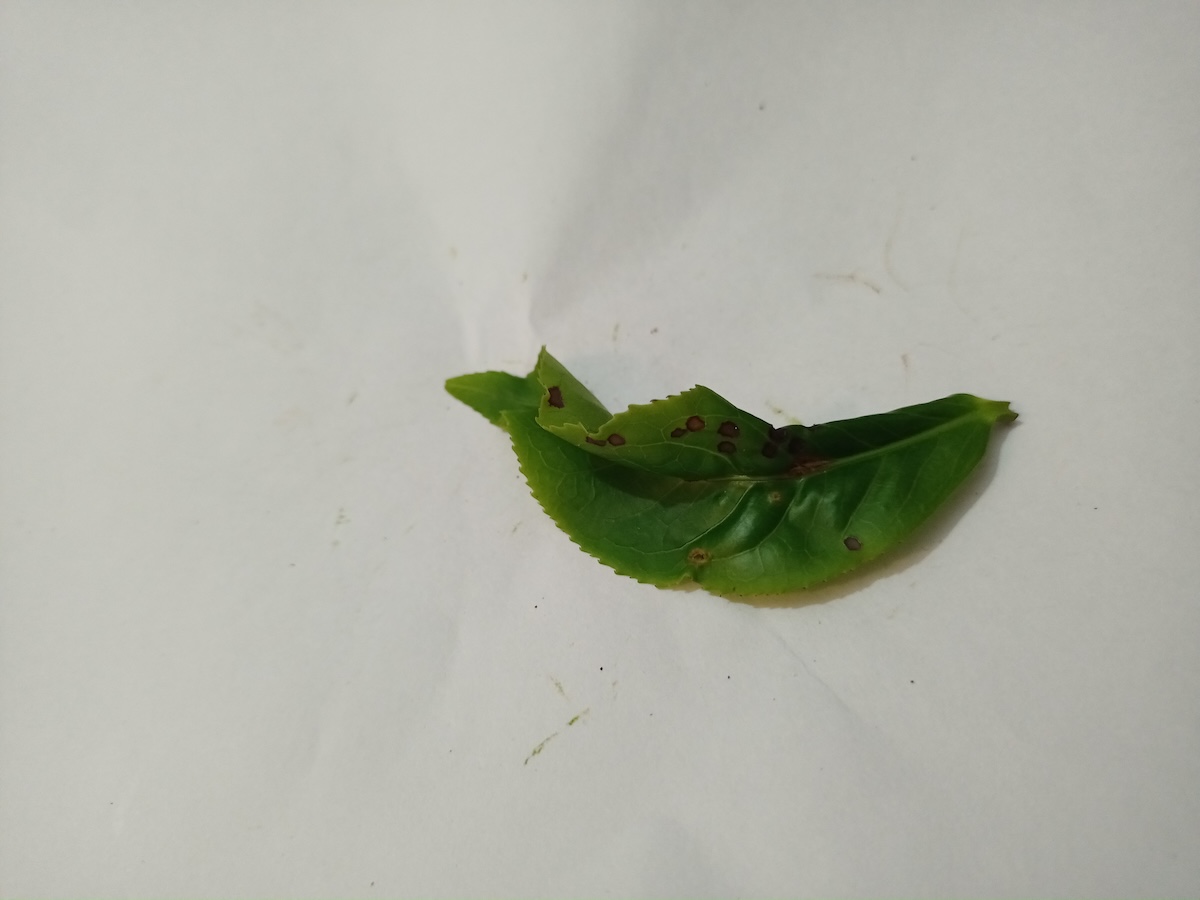
Label: Helopeltis